Patriarch Nikon of Moscow

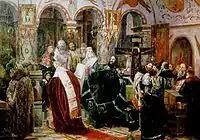
Defrocking of Patriarch Nikon

In December 1667, Nikon was tried by a synod of church officials, known as the Great Moscow Synod. It was presided over by "two foreign Patriarchs ... [and consisting of] thirteen metropolitans, nine archbishops, five bishops and thirty-two archmandrites." The two patriarchs at the synod were Paisius of Alexandria, and Macarius III of Antioch. Symeon of Polotsk was one of the key theologians preparing the documents of the synod.